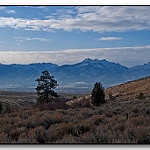
Scene: Outdoor